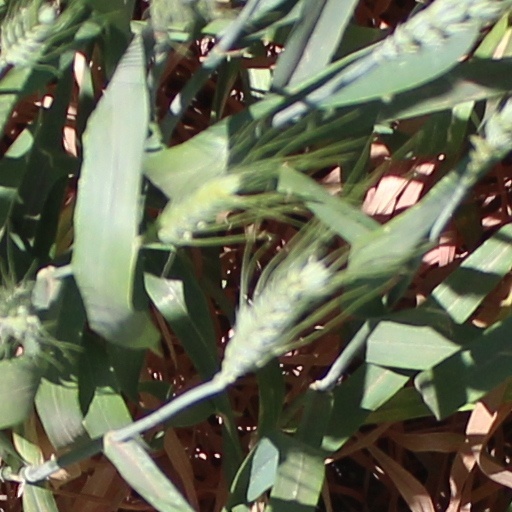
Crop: wheat